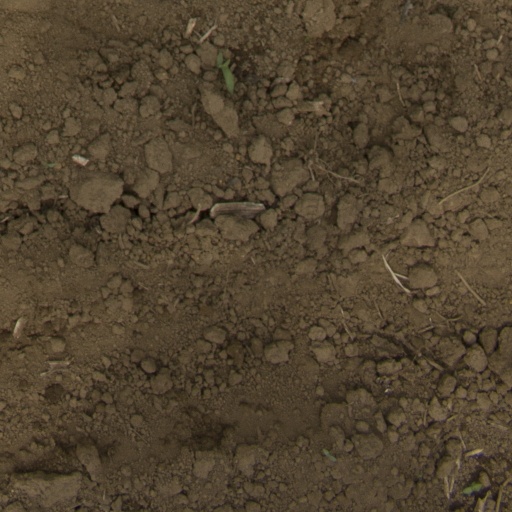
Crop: Jerusalem artichoke